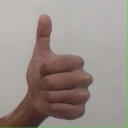
अक्षर: थ